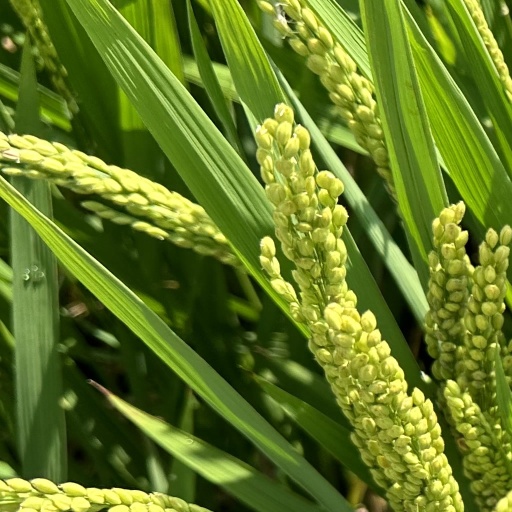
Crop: rice